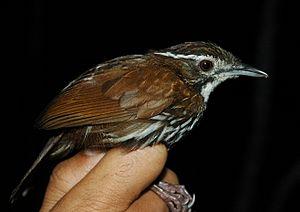
Ptilocichla est un genre de passereaux de la famille des Pellorneidae. Il se trouve à l'état naturel dans les îles de Bornéo et des Philippines.